Erlun

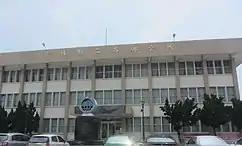
Erlun Township Office

Early residents of Erlun came from Jinjiang and Zhao'an in Fujian, China.